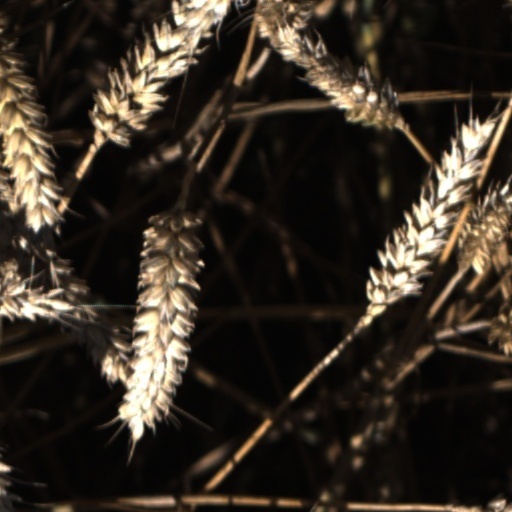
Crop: wheat